George Griffith

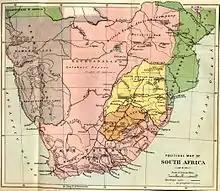
Political map of Southern Africa in the 1890s. In pink: British possessions. In orange: the Orange Free State. In yellow: the Transvaal Republic. In green: Portuguese possessions. In purple: German South West Africa.

In 1896, Griffith went on another travel assignment for Pearson, this time to Southern Africa. He had been asked to assess the political situation and write about possible future developments, and was given free rein to travel the region to that end. Griffith thus travelled to the British colonies of Cape Colony and Natal, the British Bechuanaland Protectorate, the Boer republics of Transvaal and the Orange Free State, and Portuguese Mozambique. He interviewed among others Transvaal President Paul Kruger, and came to the conclusion that a war between the British and the Boers was on the horizon. He wrote "Briton or Boer?" about such a war based on his research, and it was serialized in "Pearson's Weekly" starting on 1 August 1896—three years before the outbreak of the real Boer War on 11 October 1899. The serial concluded on 9 January 1897, and in February 1897 it became the first of Griffith's works to be published in book format by F. V. White. It sold well, with an eighth edition going into print in May 1900.